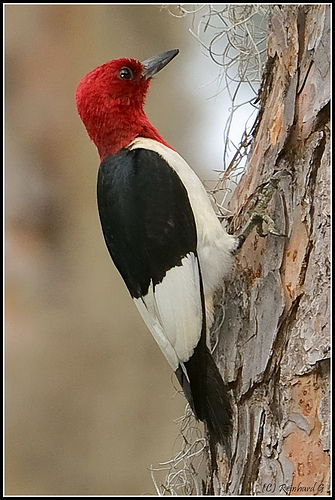
a black winged bird with white secondaries, with a bright red head.
a medium sized bird with a red head and white tipped wings
this bird has a black with white body and a red head.
this bird has a white breast, black wings, and a red heada black and white bird with a bright red head, black eyes, and a long black bill.
this bird really stands out with its red head and neck, white belly and black and white coverts and wingbars!
the bird is gripping the bark of a tree with its feet, has a bright red head, black and white feathers on it's body, and has a long pointy beak.
this bird has a red head and a long pointed black bill.
this bird is white, black, and red in color, and has a black beak.
this bird has wings that are black and has a red head
Species: Red Headed Woodpecker